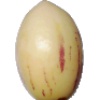
Label: Pepino 1